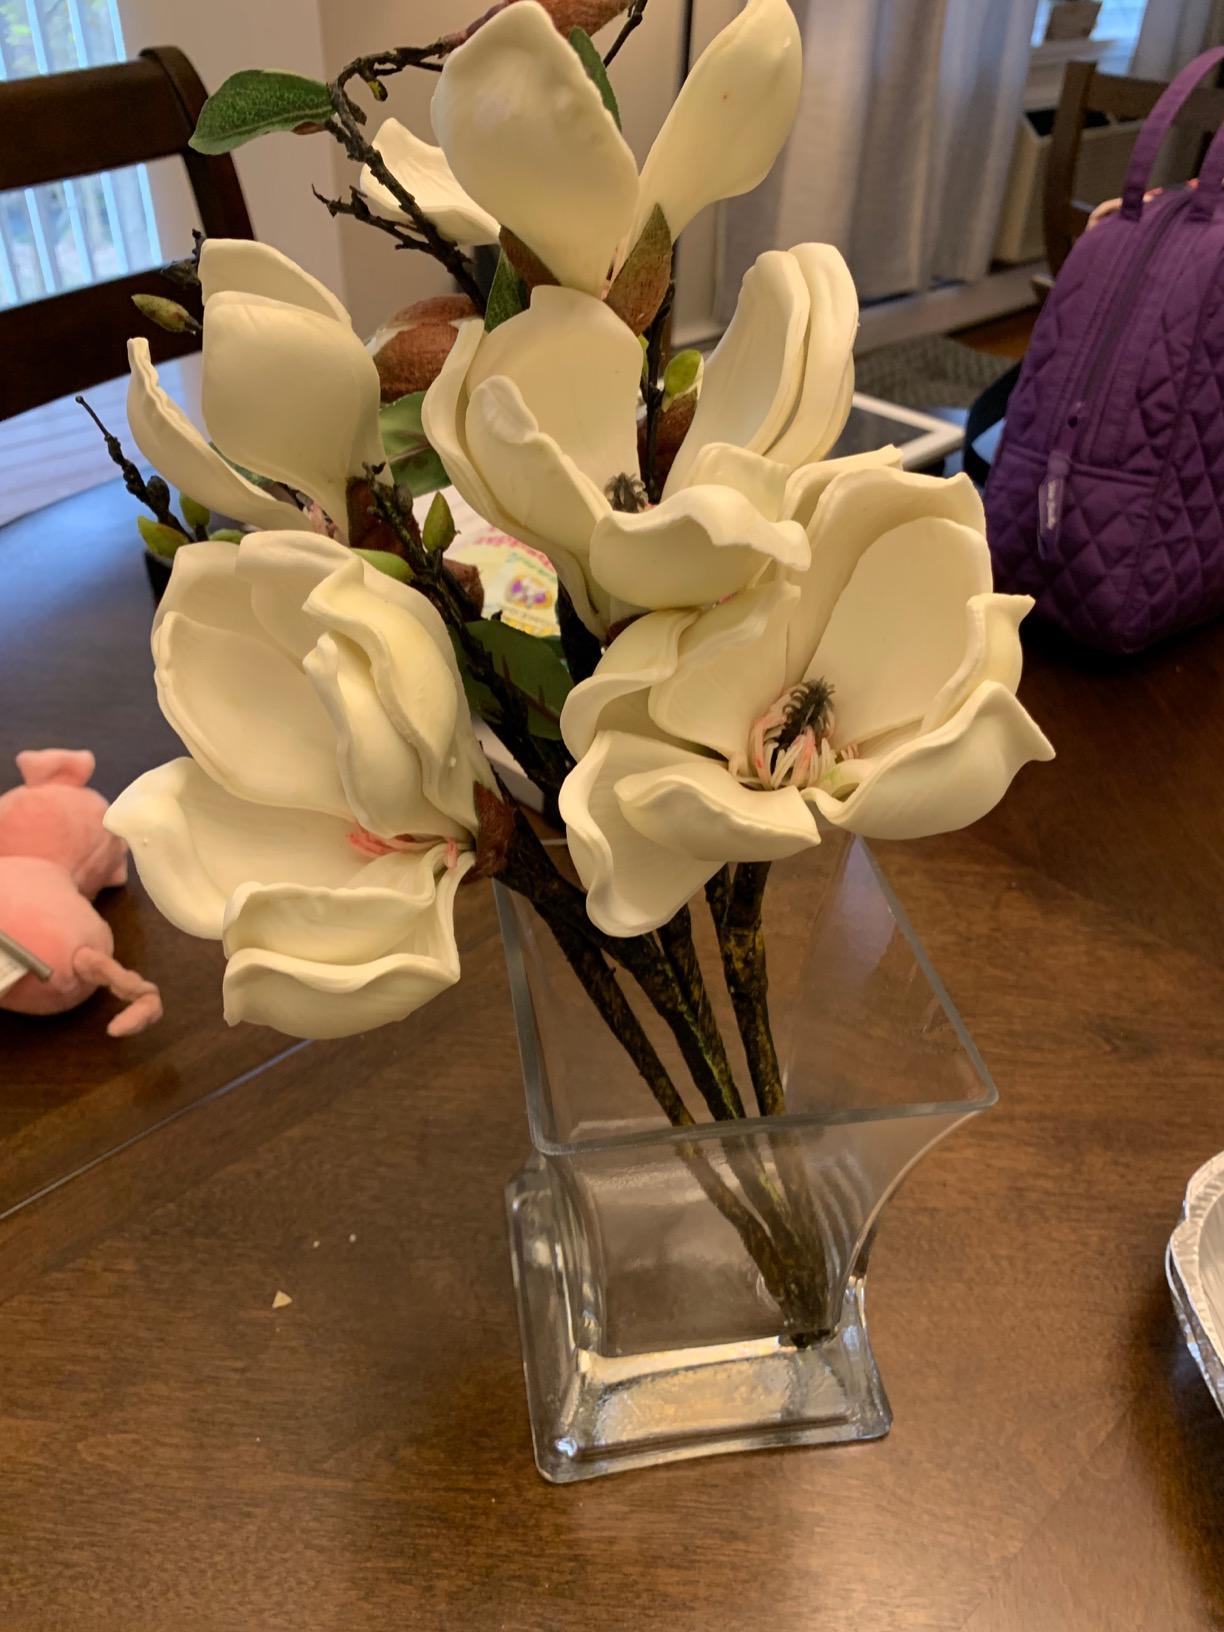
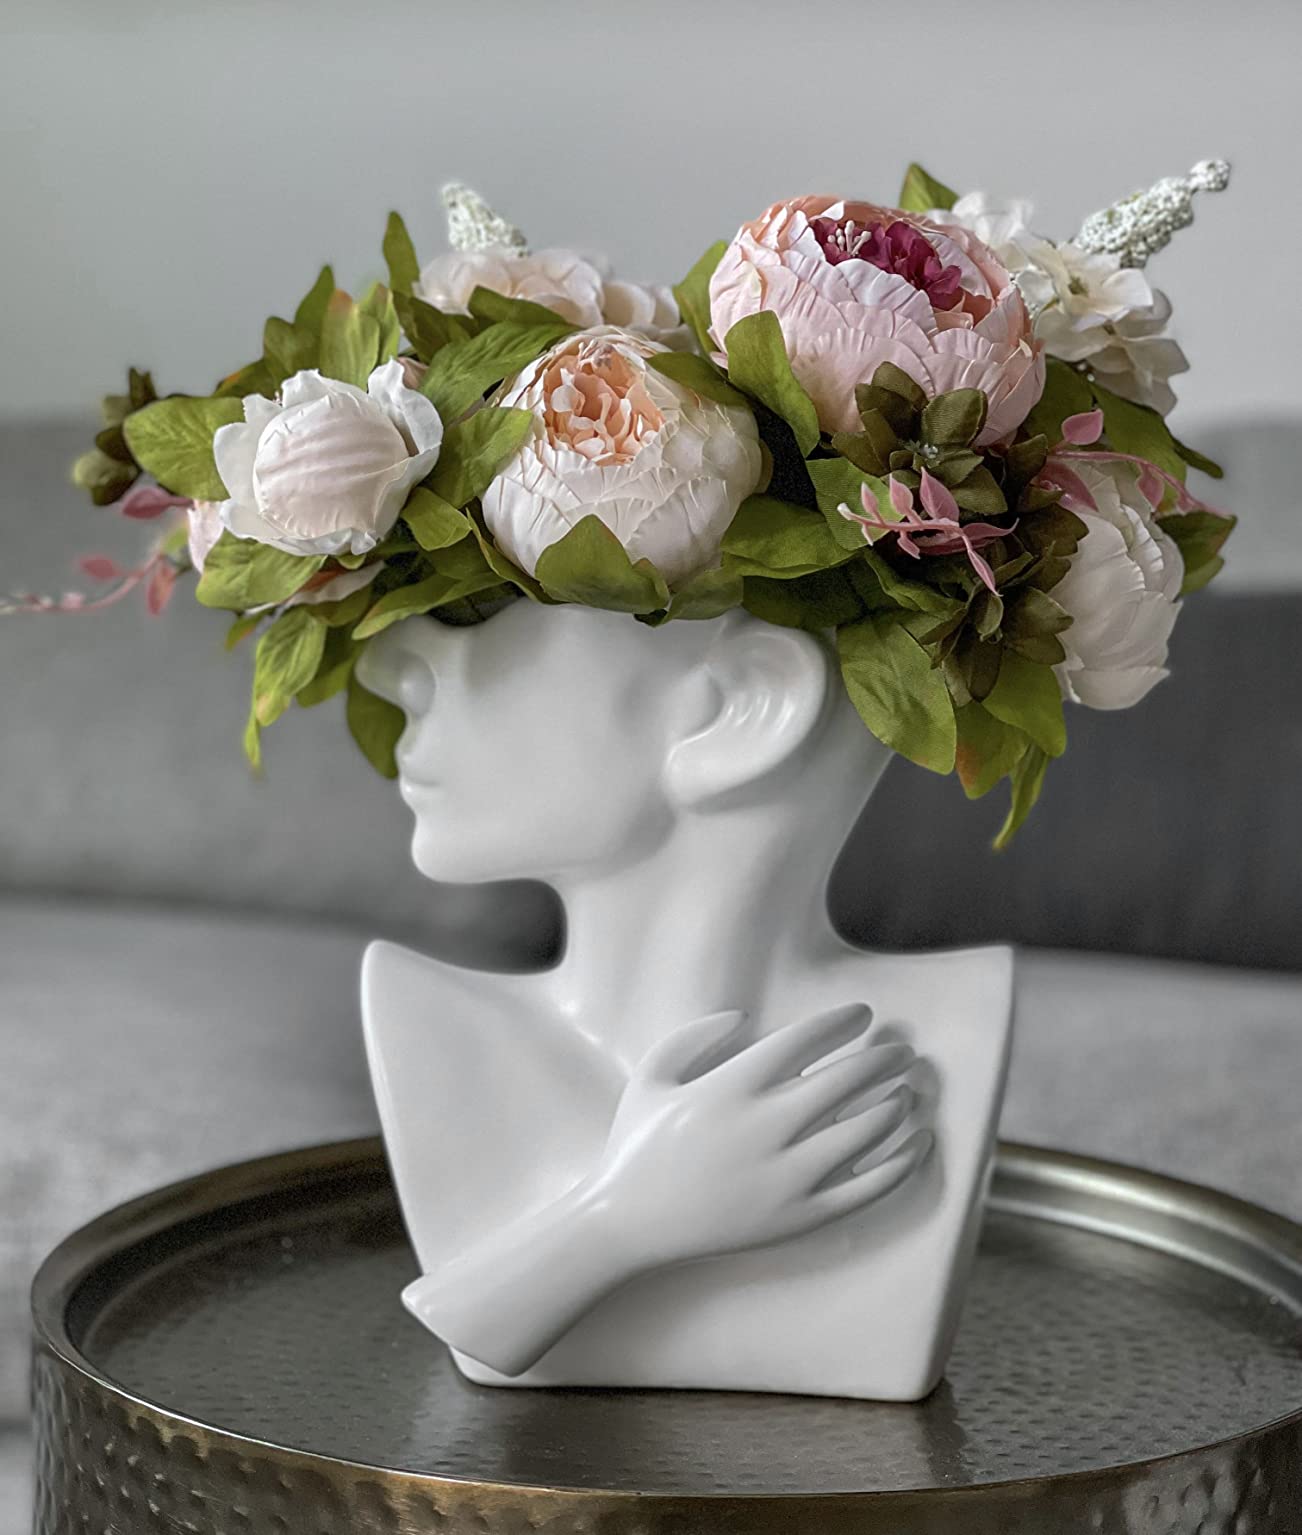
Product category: vase
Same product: no